Military history of Canada

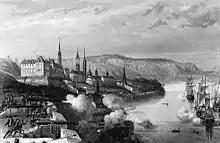
The batteries of Quebec City bombard the English fleet during the Battle of Quebec in 1690.

In 1640, La Tour forces attacked Port-Royal. In response, d'Aulnay imposed a five-month blockade on Saint John. La Tour's forces overcame the blockade and retaliated with an attack on Port-Royal in 1643. In April 1645, d'Aulney besieged and captured Saint John, after hearing of La Tour's departure to meet his supporters in New England. d'Aulney governed all of Acadia from 1645 until he died in 1650, having gained favour with the French government by informing them of La Tour's attempt to seek aid from the English in New England.